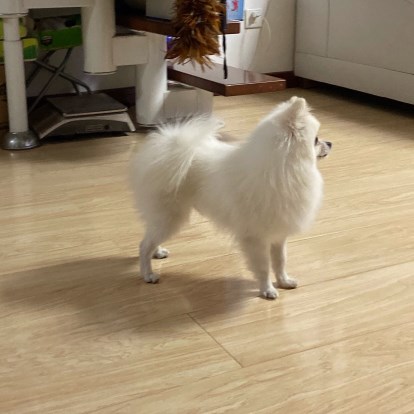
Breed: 1936-n000005-Pomeranian